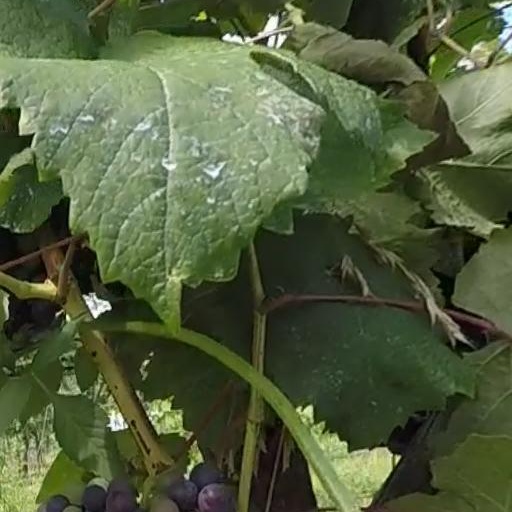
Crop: grape